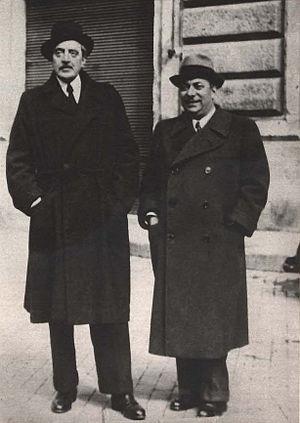
Arnoldo Mondadori était un éditeur italien, fondateur, en 1907, de l'une des plus grandes maisons d'édition italienne, qui porte toujours son nom, Arnoldo Mondadori Editore.